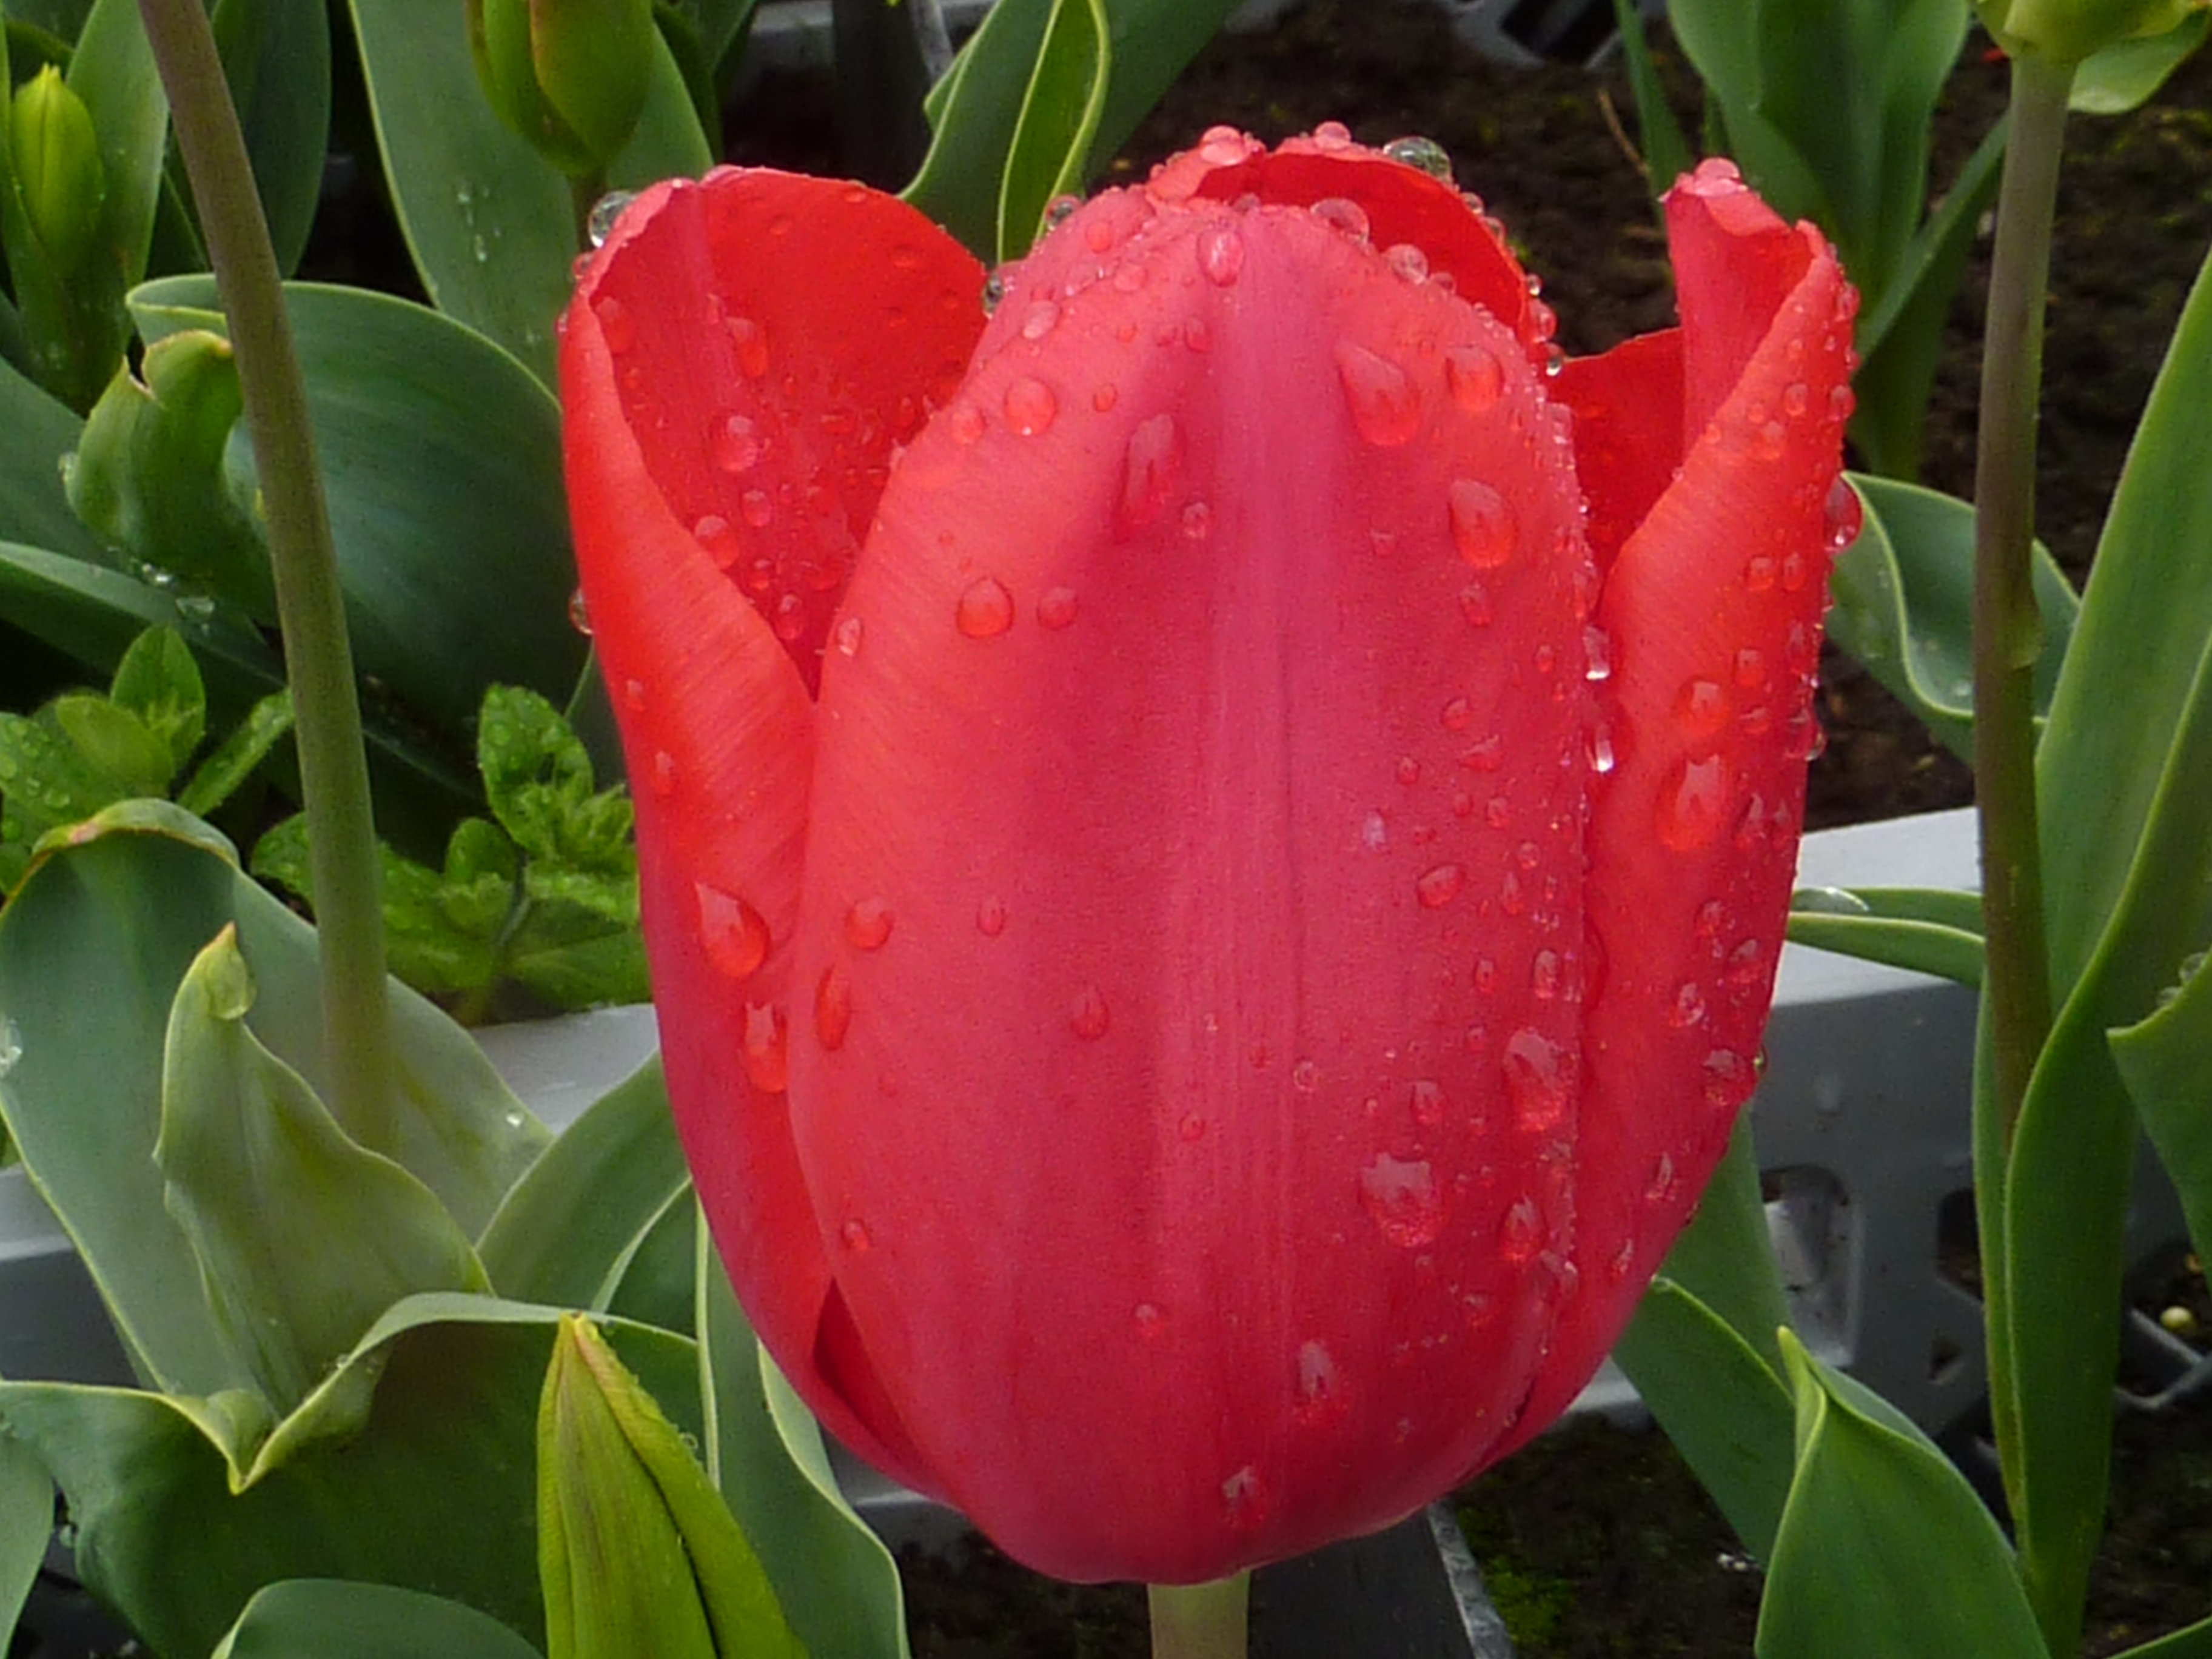
plant, rain, flower, petal, tulip, spring, red, botany, flora, flowering plant, lily family, plant stem, land plant